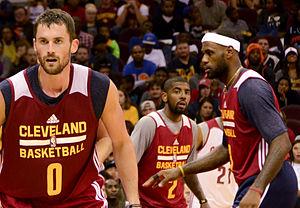
Les Cavaliers de Cleveland, également surnommés les Cavs, sont une franchise de basket-ball de la NBA basée à Cleveland dans l'État de l'Ohio. Fondé en 1970, le club joue ses matchs à domicile dans la Quicken Loans Arena. Il évolue dans la Conférence Est et est opposé aux Bulls de Chicago, aux Pacers de l'Indiana, aux Pistons de Détroit et aux Bucks de Milwaukee au sein de la Division Centrale.